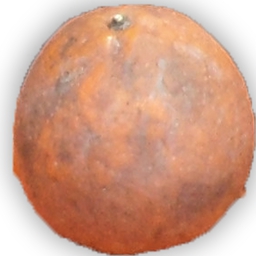
Plant part: fruit
Disease: canker